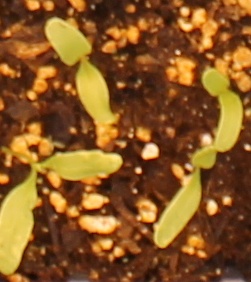
Label: Sugar beet